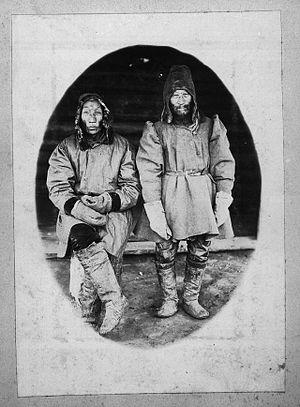
Les Iakoutes, qui se nomment eux-mêmes Sakha, sont un peuple turcophone sibérien de la Fédération de Russie, majoritaire dans la république de Sakha, l’une des zones habitées les plus froides du globe au nord-est de la Sibérie.